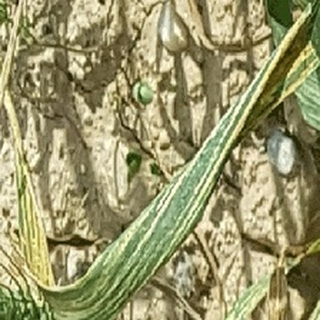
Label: wheat_yellow_rust